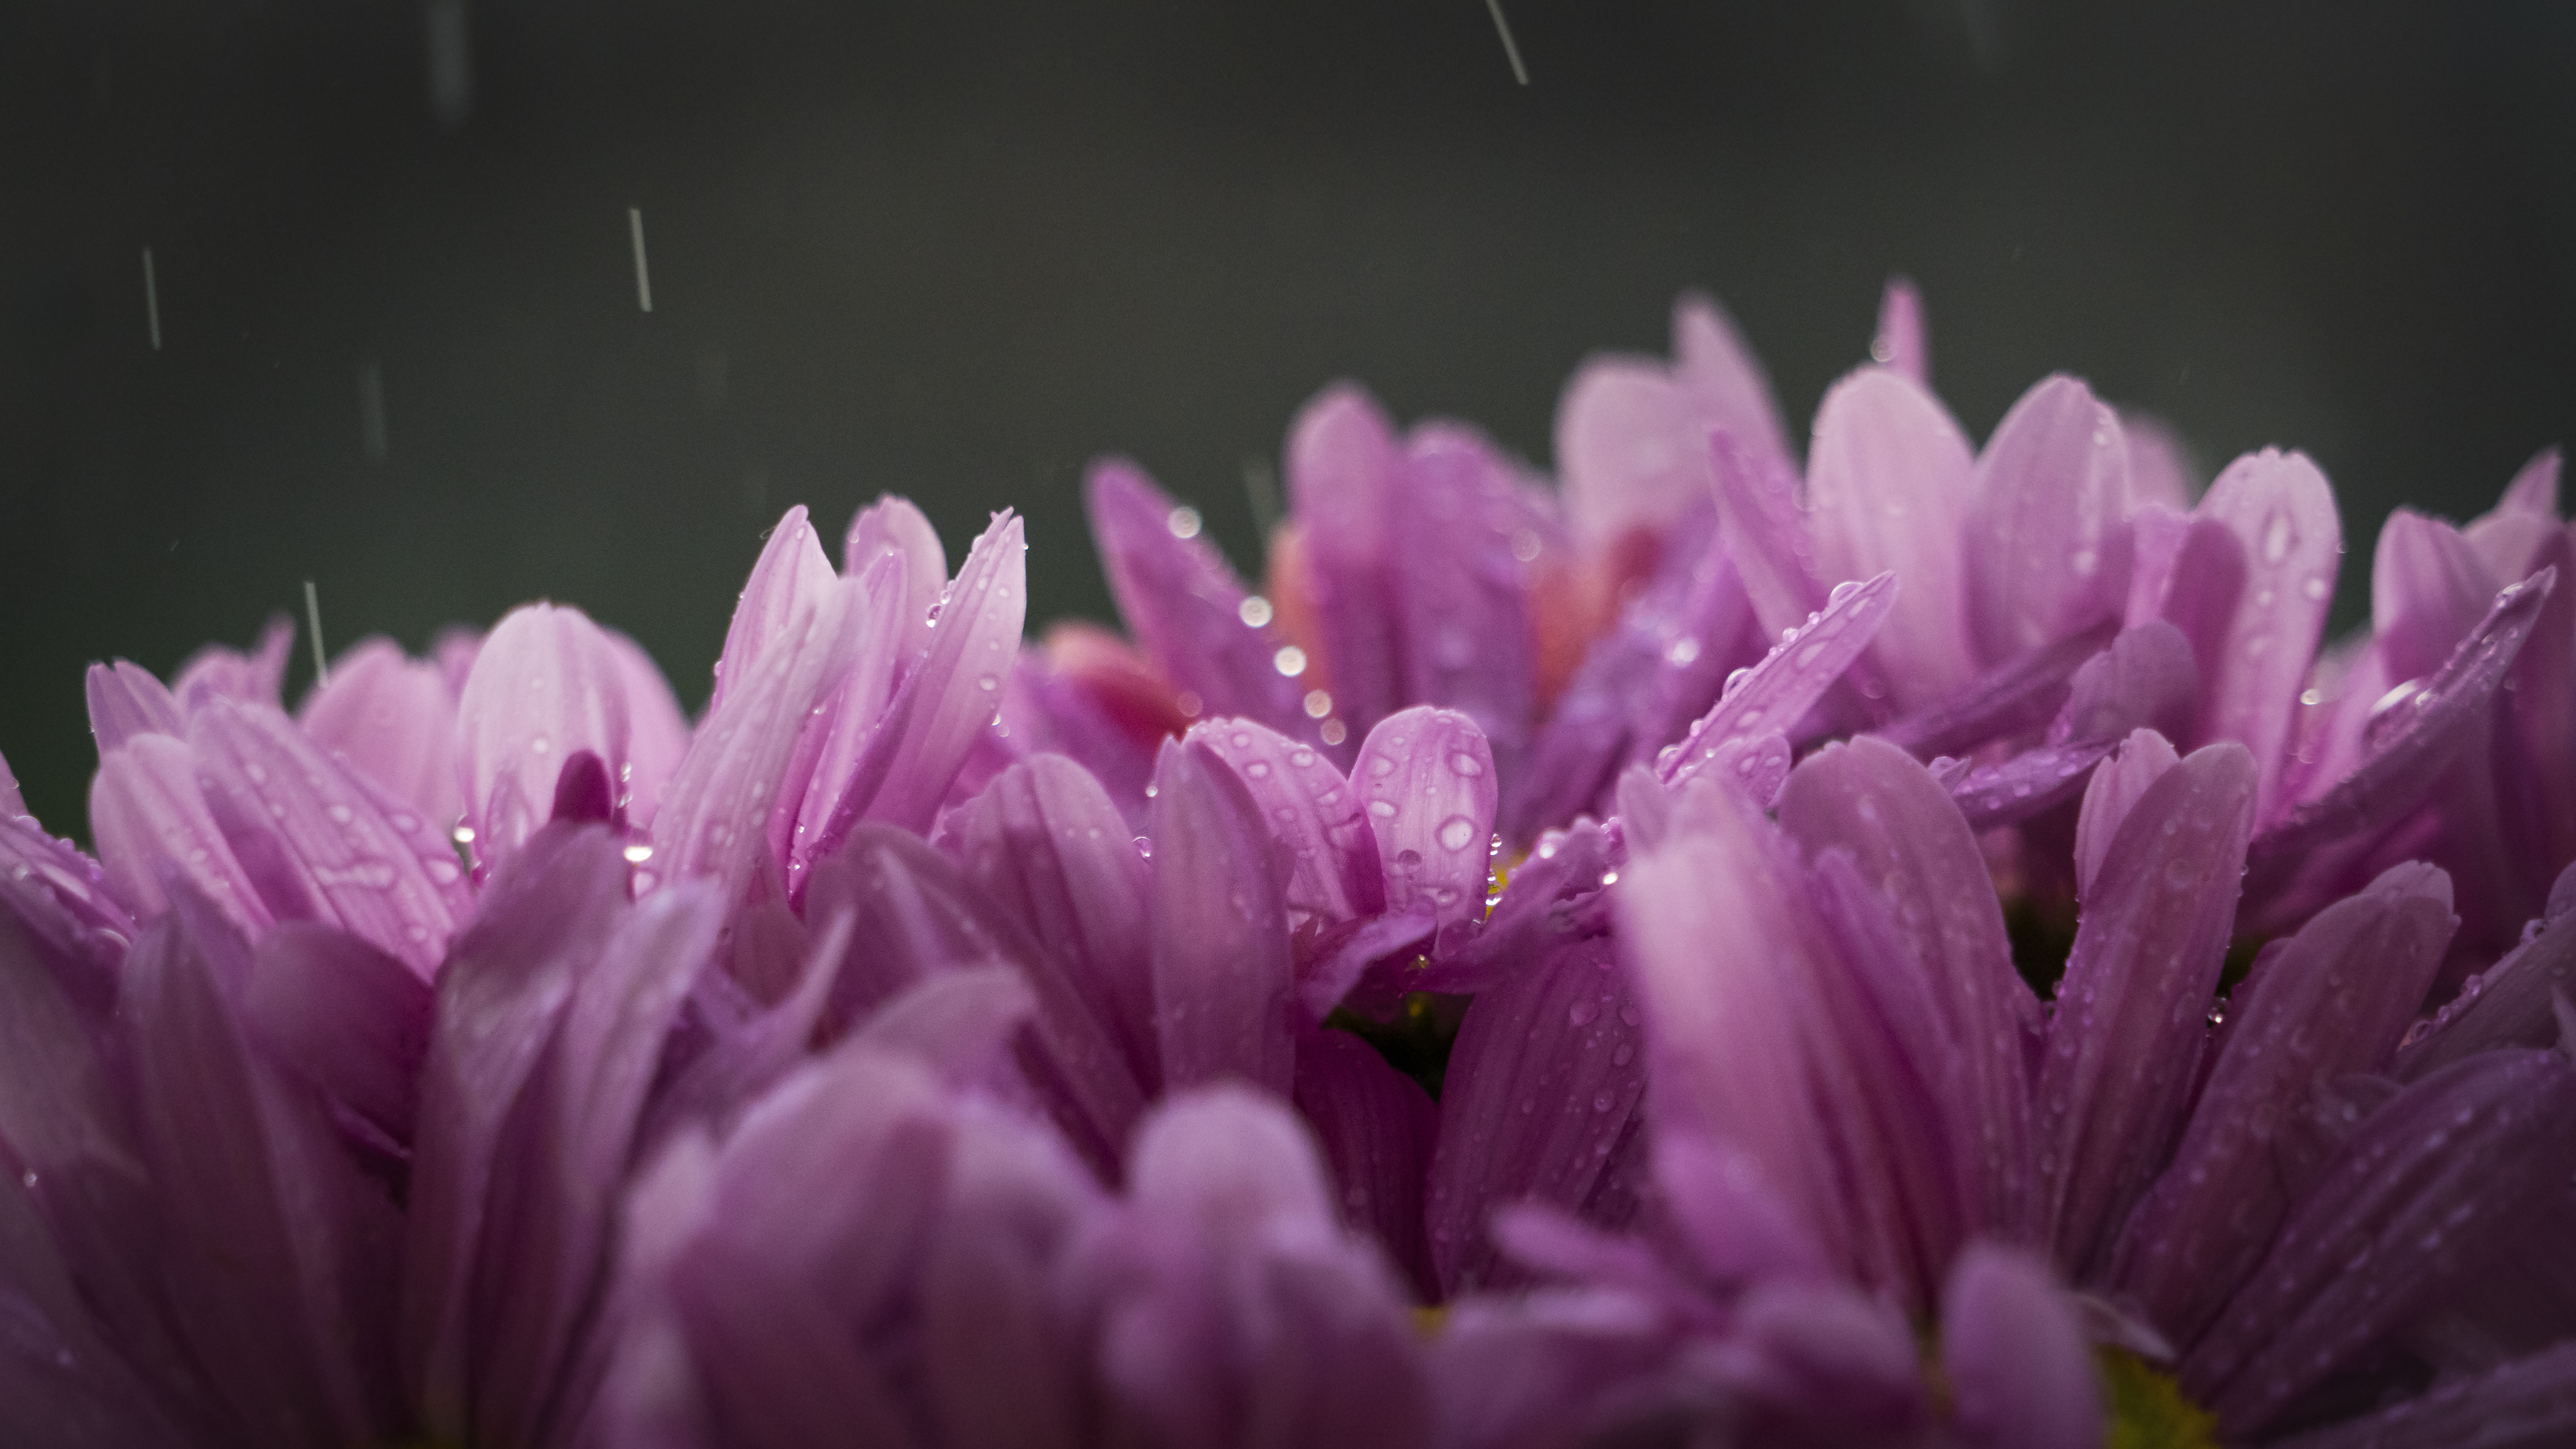
blossom, plant, photography, rain, flower, purple, petal, wet, macro, pink, flora, flowers, close up, raindrops, macro photography, flowering plant, land plant